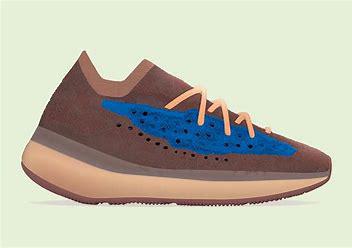
Brand: Adidas
Model: Yeezy Boost 380